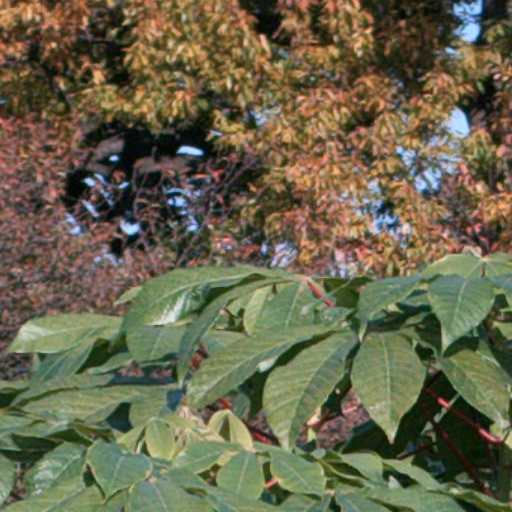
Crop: cassava